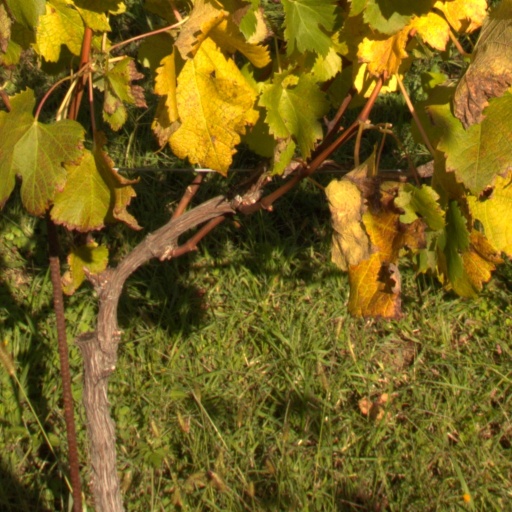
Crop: grape